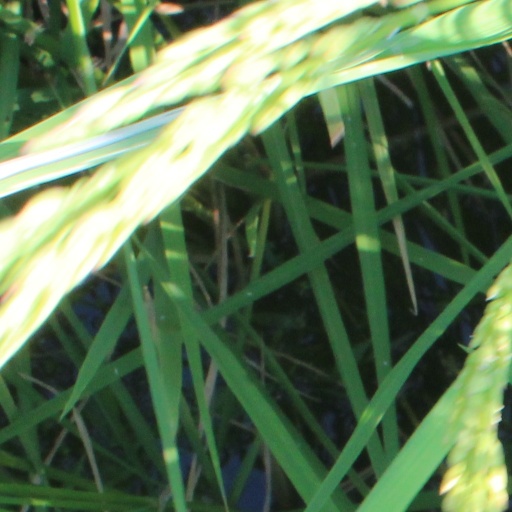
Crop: rice